List of birds of the Andaman and Nicobar Islands

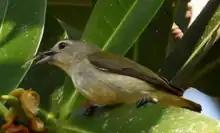
Andaman flowerpecker

Tropicbirds are slender white birds of tropical oceans, with exceptionally long central tail feathers. Their heads and long wings have black markings.